Timex Group USA

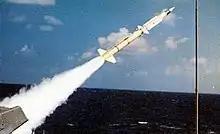
Navy "Terrier" missile is controlled in flight through the stabilization system, provided by the U.S. Time–manufactured gyro

The company manufactured mechanical components for missiles during the boom of American missile development in the late 1950s, including fuses, gyroscope, accelerometers, guidance sub-system, and various other miniature precision items. The company promoted its products under the claim of being the ""world's largest manufacturer of watches and mechanical time fuses"."